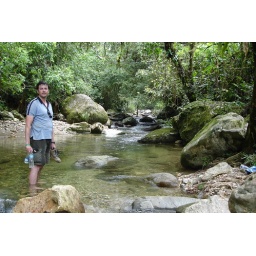
Sweaty person by a river